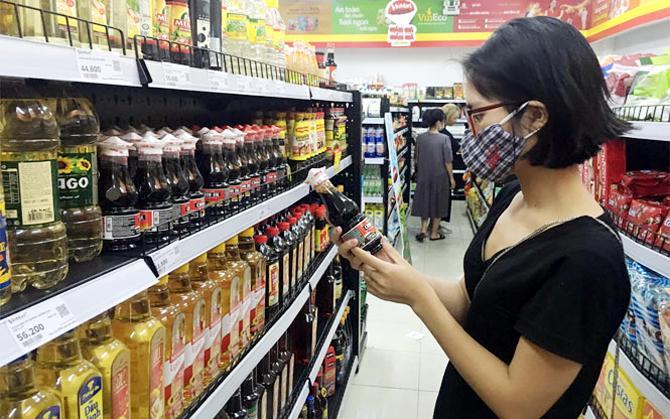
có nhiều cái chai xuất hiện ở trên kệ hàng trước mặt người phụ nữ áo đen